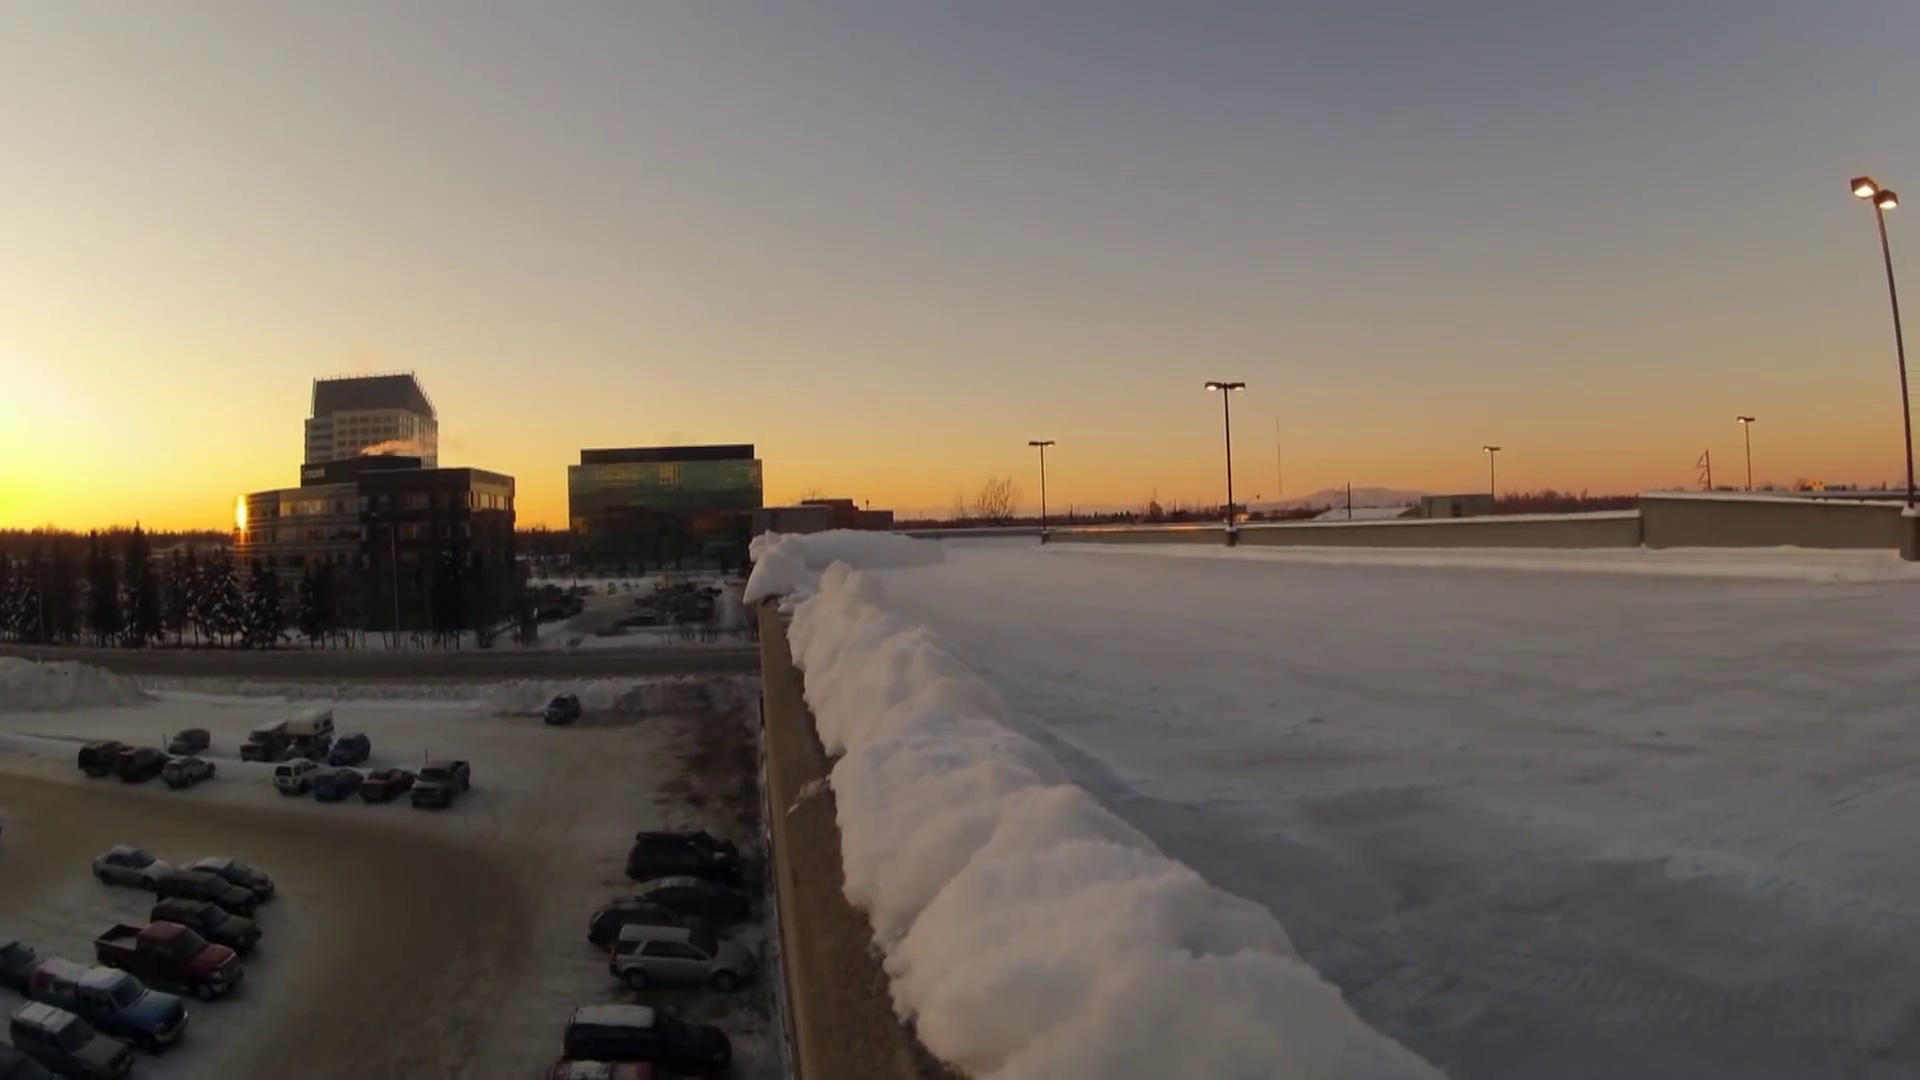
Fire: yes
Smoke: no